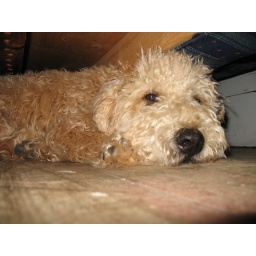
My dog Arthur resting under the couch